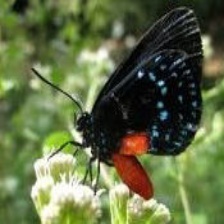
Species: ATALA
Butterfly family (ImageNet category): lycaenid_butterfly